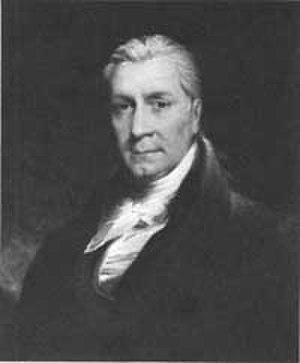
John Holker junior, né à Manchester en 1745 et mort à Berryville le 13 avril 1822, est un manufacturier français, inspecteur général des manufactures à la suite de son père et acteur de la Révolution américaine, nommé en 1778 consul de France en Pennsylvanie, puis en 1779 consul général de France pour les quatre états du Delaware, de Pennsylvanie, de New York et du New Jersey.